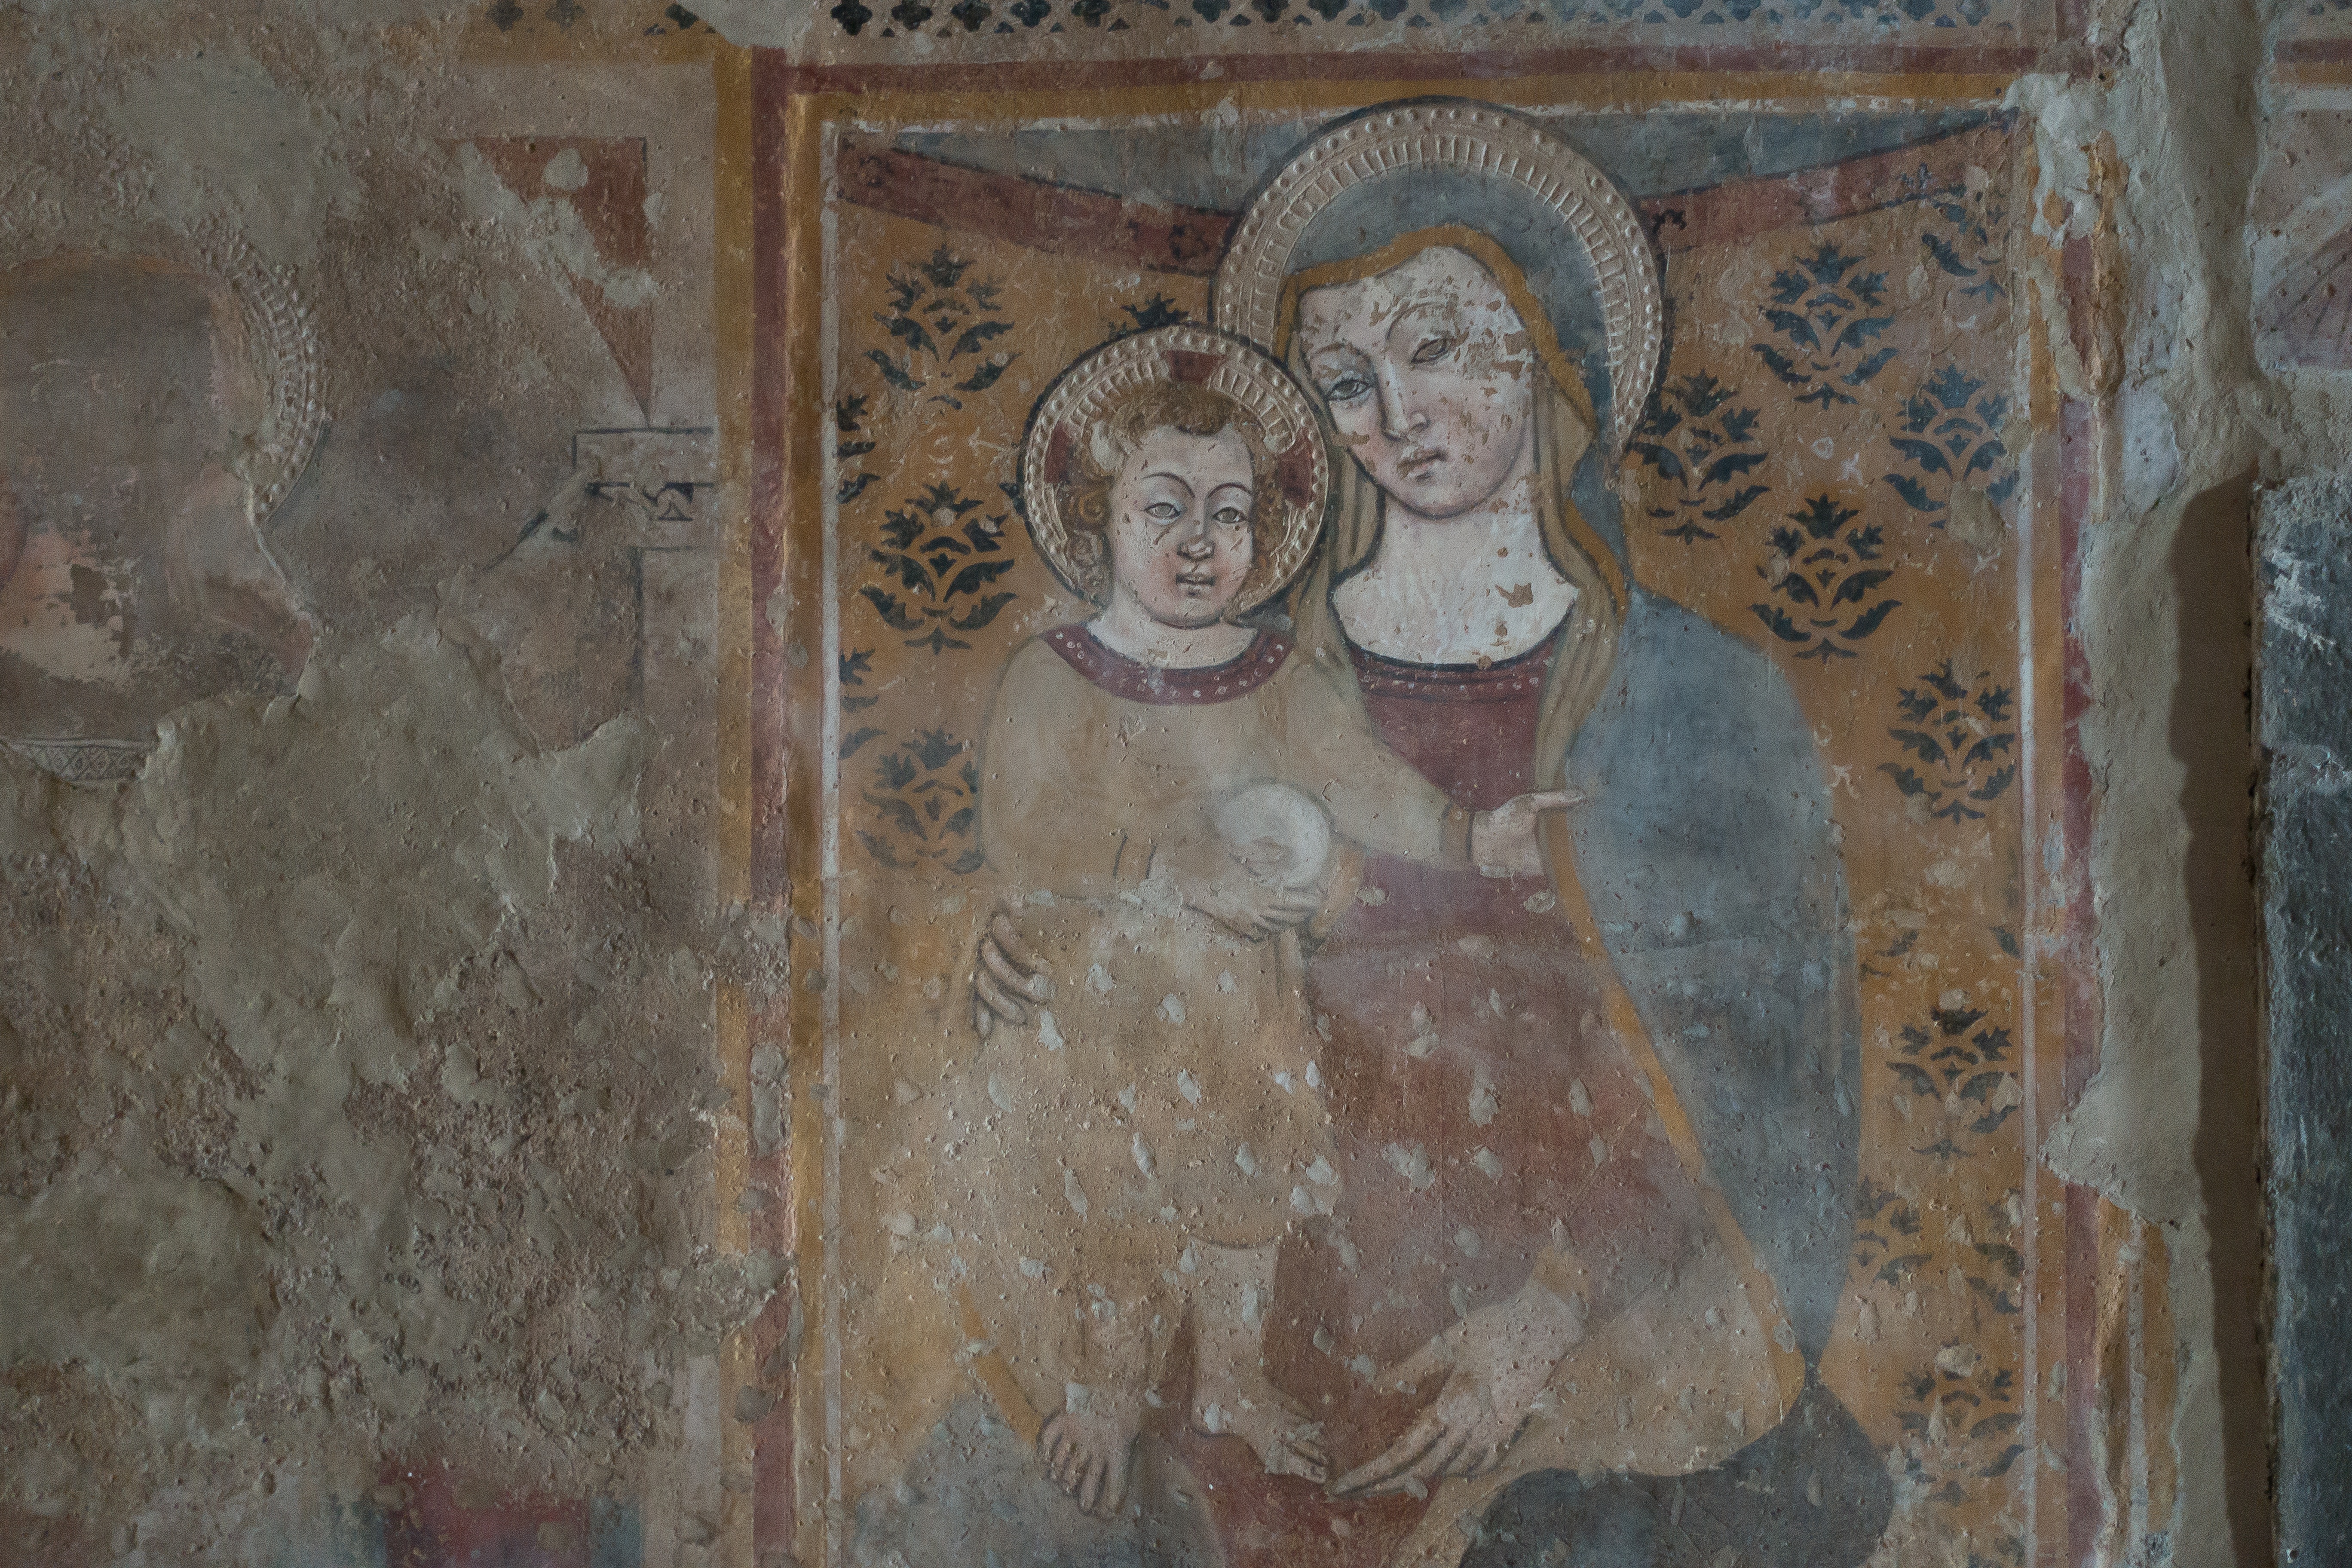
old, wall, italy, tuscany, painting, al fresco, art, temple, mural, renaissance, fresco, carving, relief, historically, orvieto, plaster, modern art, madonna with child, ancient history, fresco painting, fresh painting, nanni di pietro, 1468